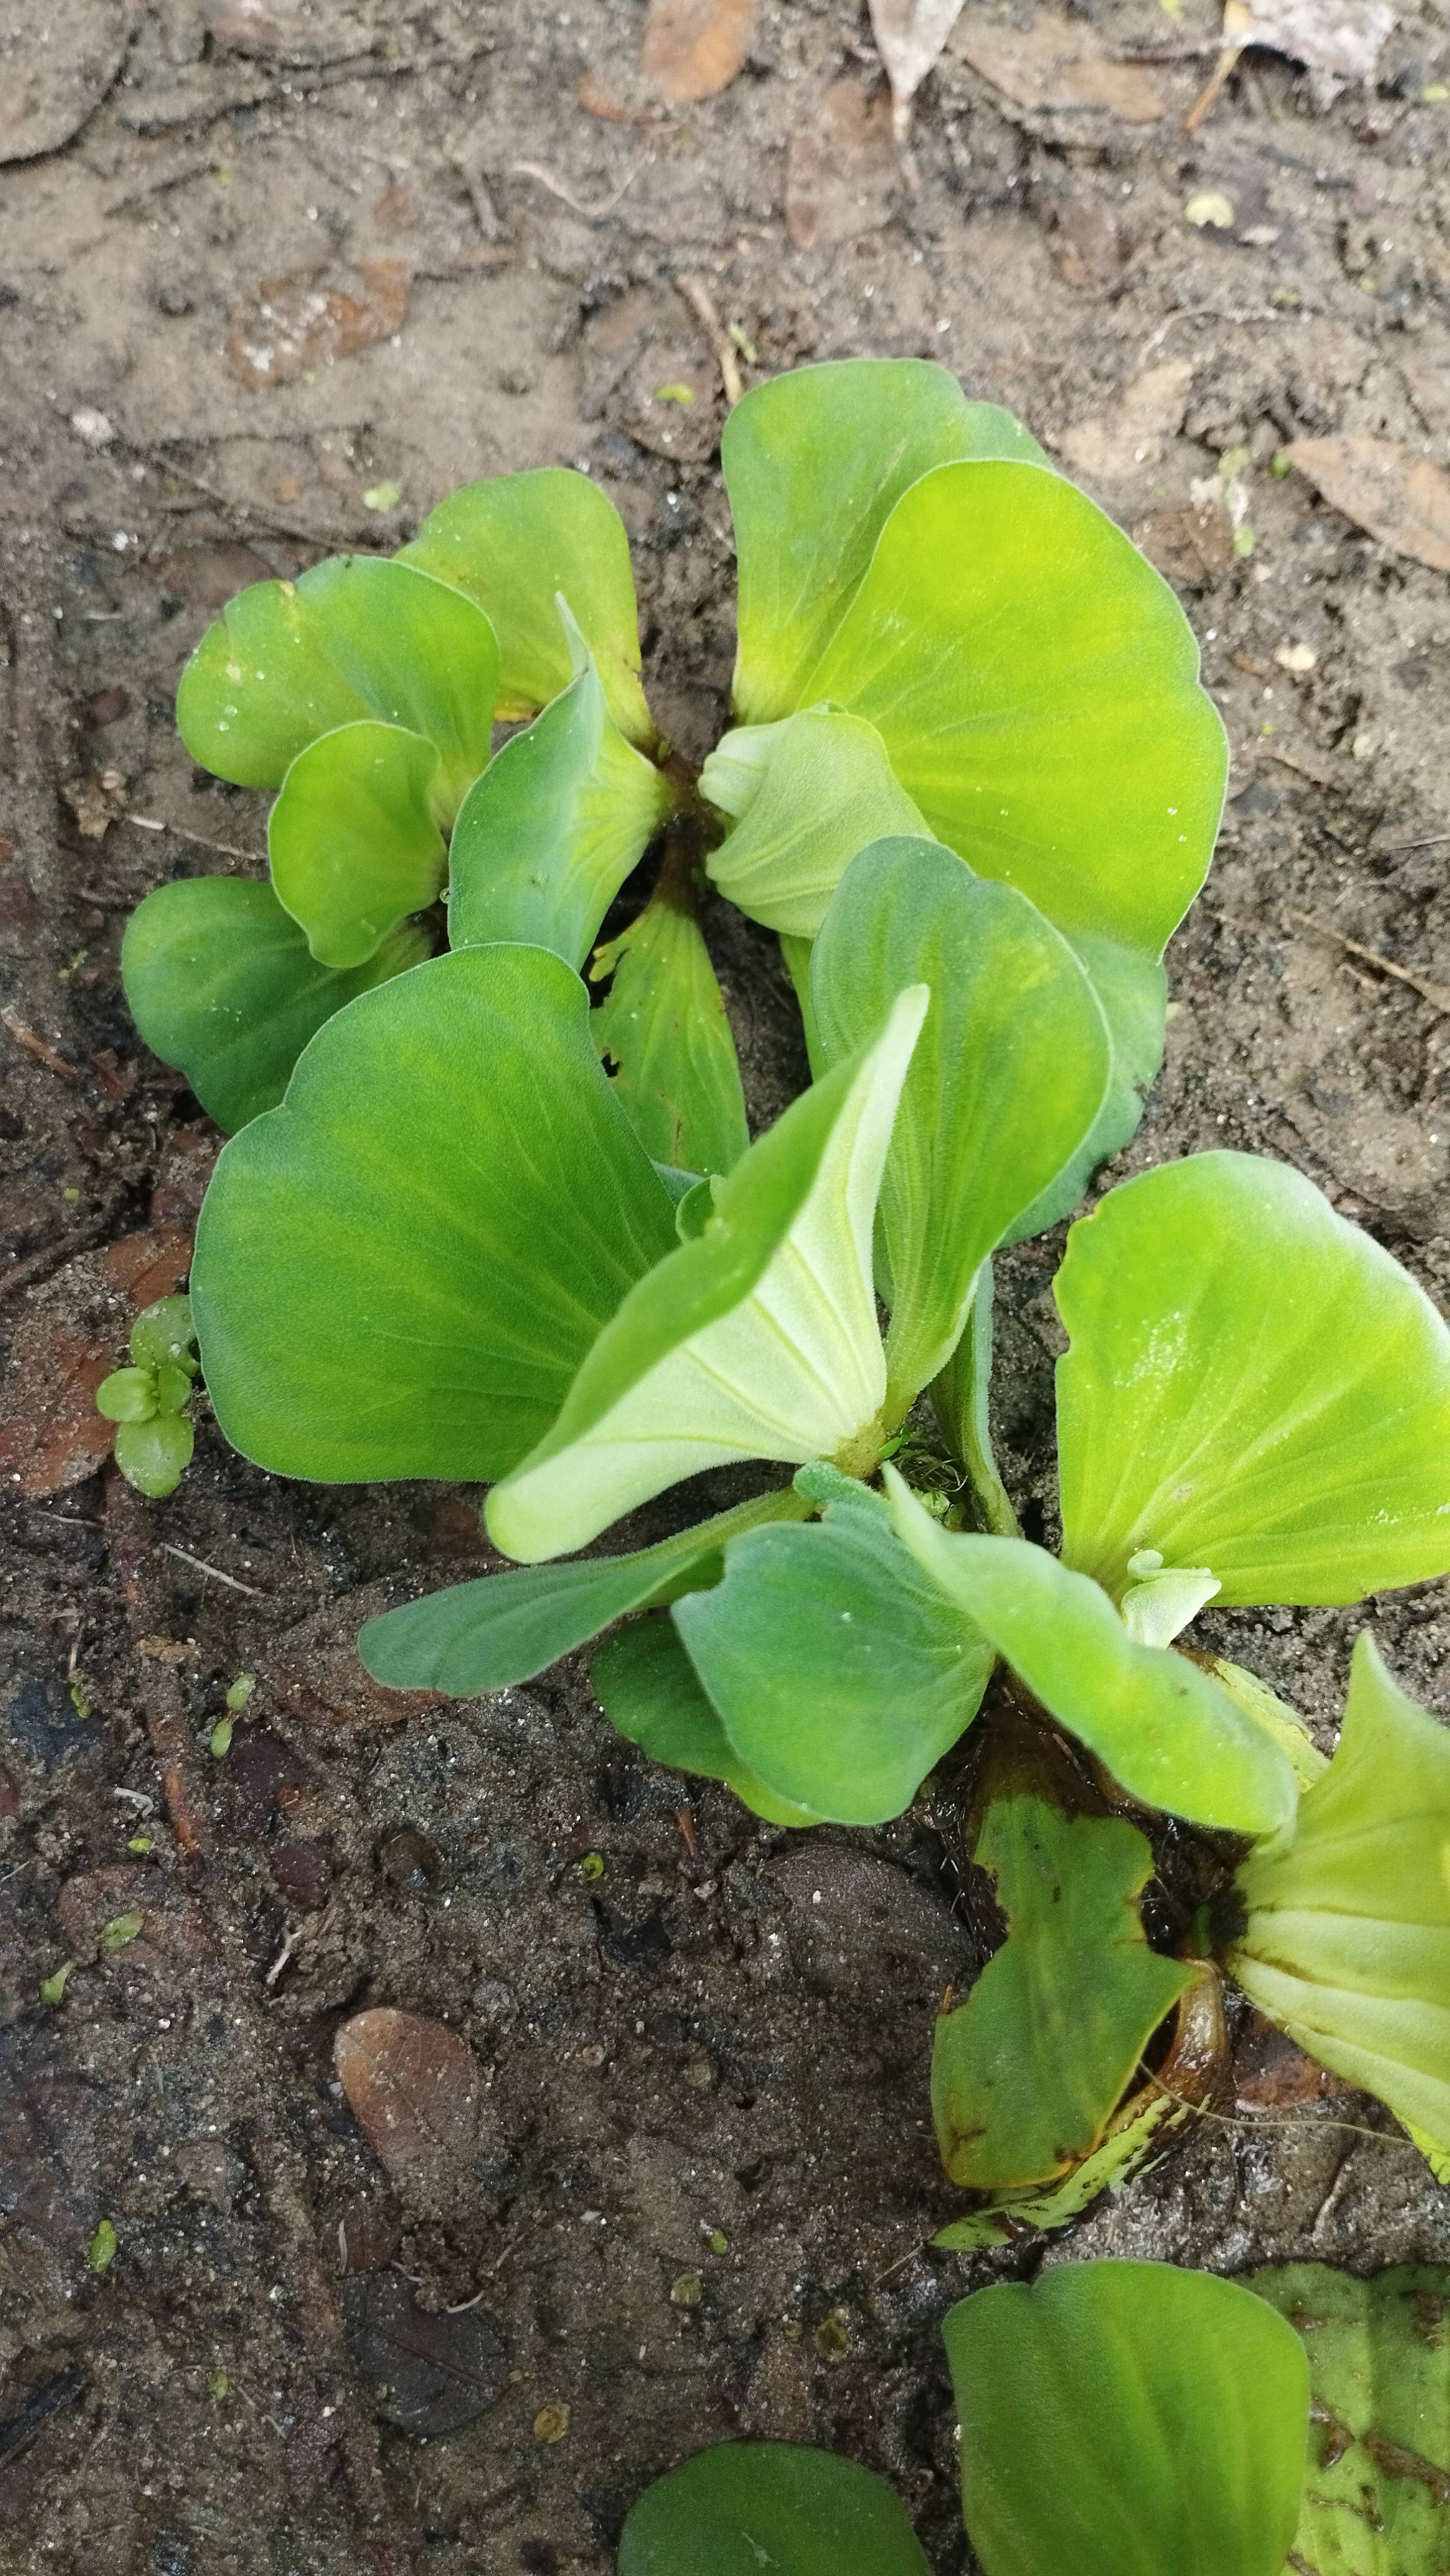
Species: Water Lettuce (Pistia stratiotes)